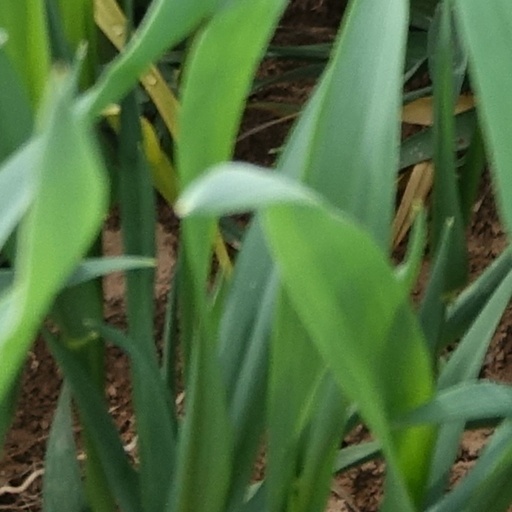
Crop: wheat